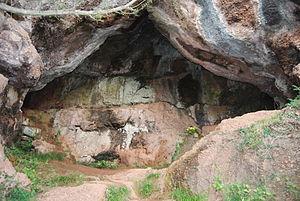
Entrée de la grotte du Saint qui sue (Harpeko Saindua).
Harpeko Saindua signifie en basque « la sainte de la grotte ». On peut aussi trouver les graphies arpeko et saindia, xaindua, xaindia.